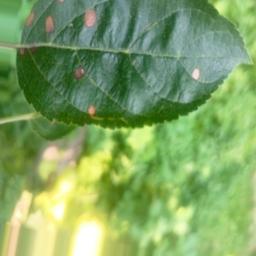
Label: Alternaria